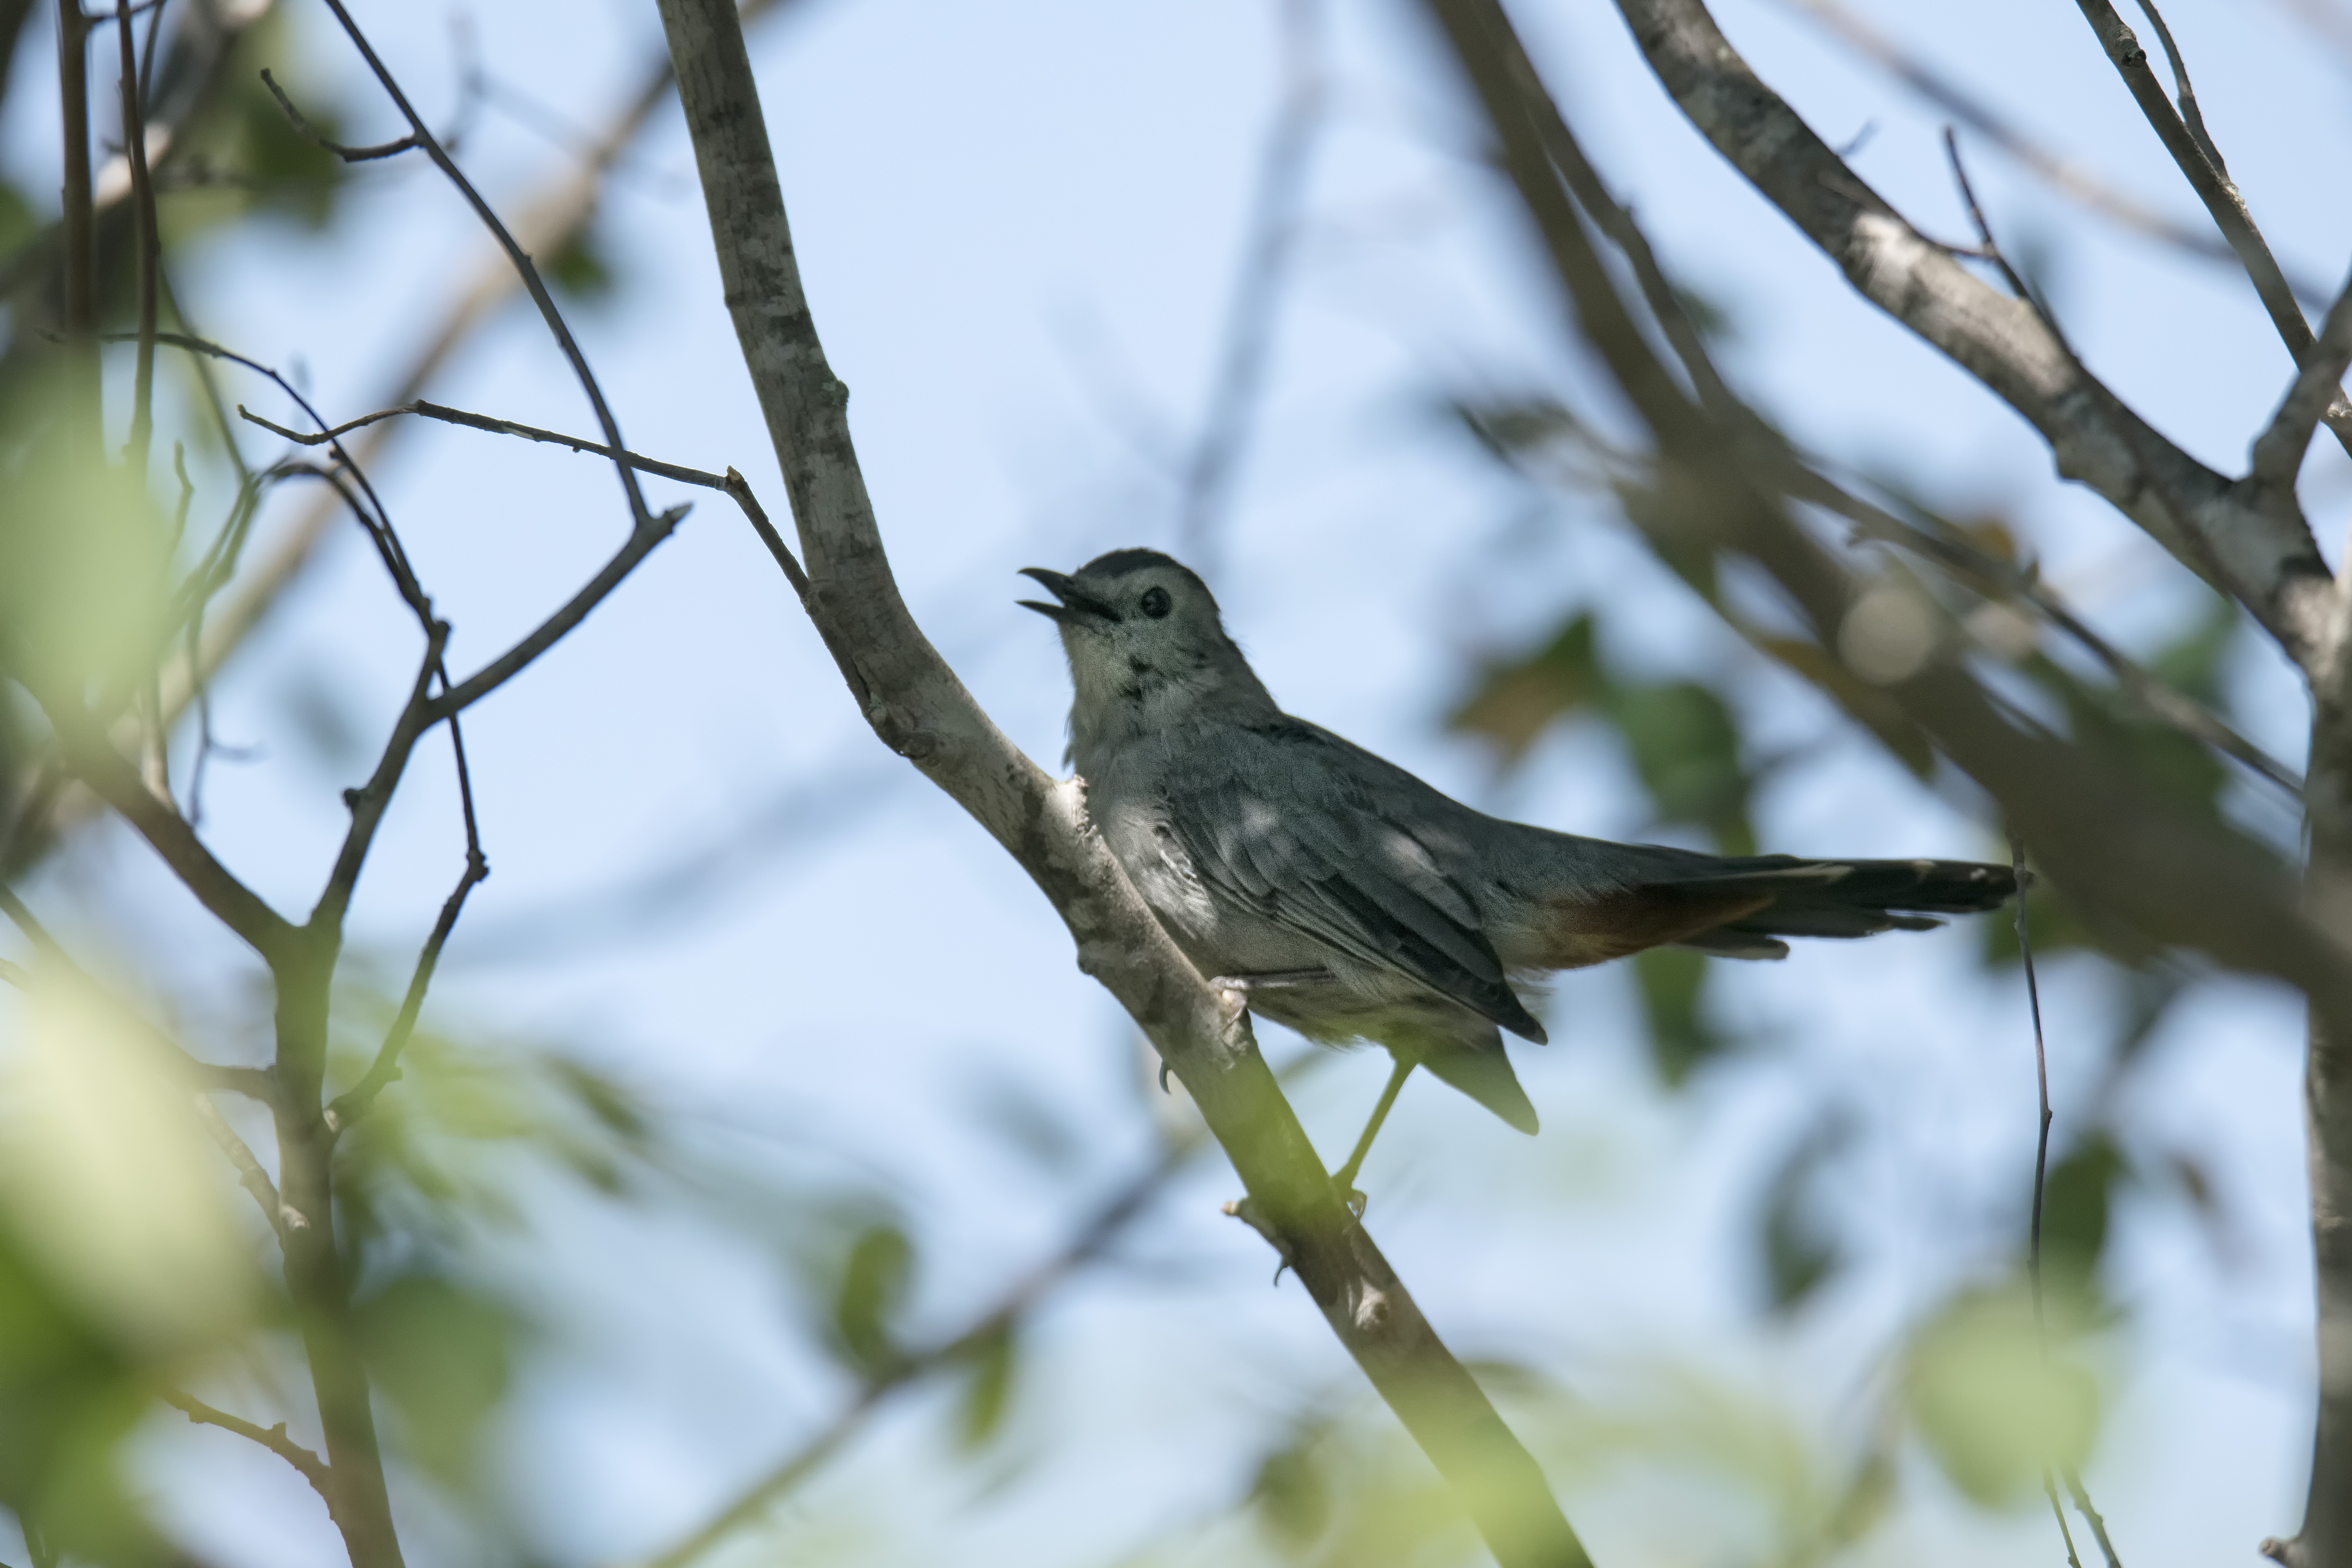
nature, branch, bird, wildlife, beak, gray, fauna, canada, vertebrate, chat, quebec, sherbrooke, oiseau, moqueur, catbird, old world flycatcher, perching bird, emberizidae